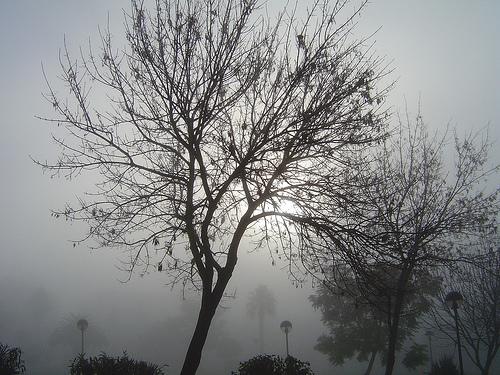
Weather: foggy or hazy